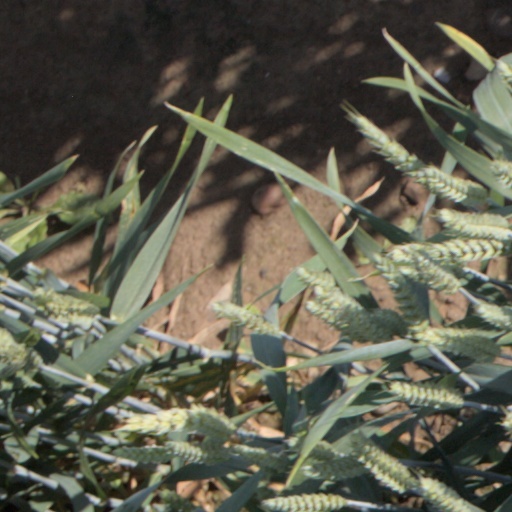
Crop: wheat